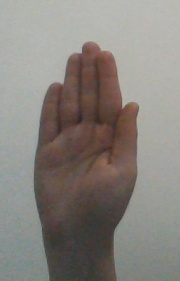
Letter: seen